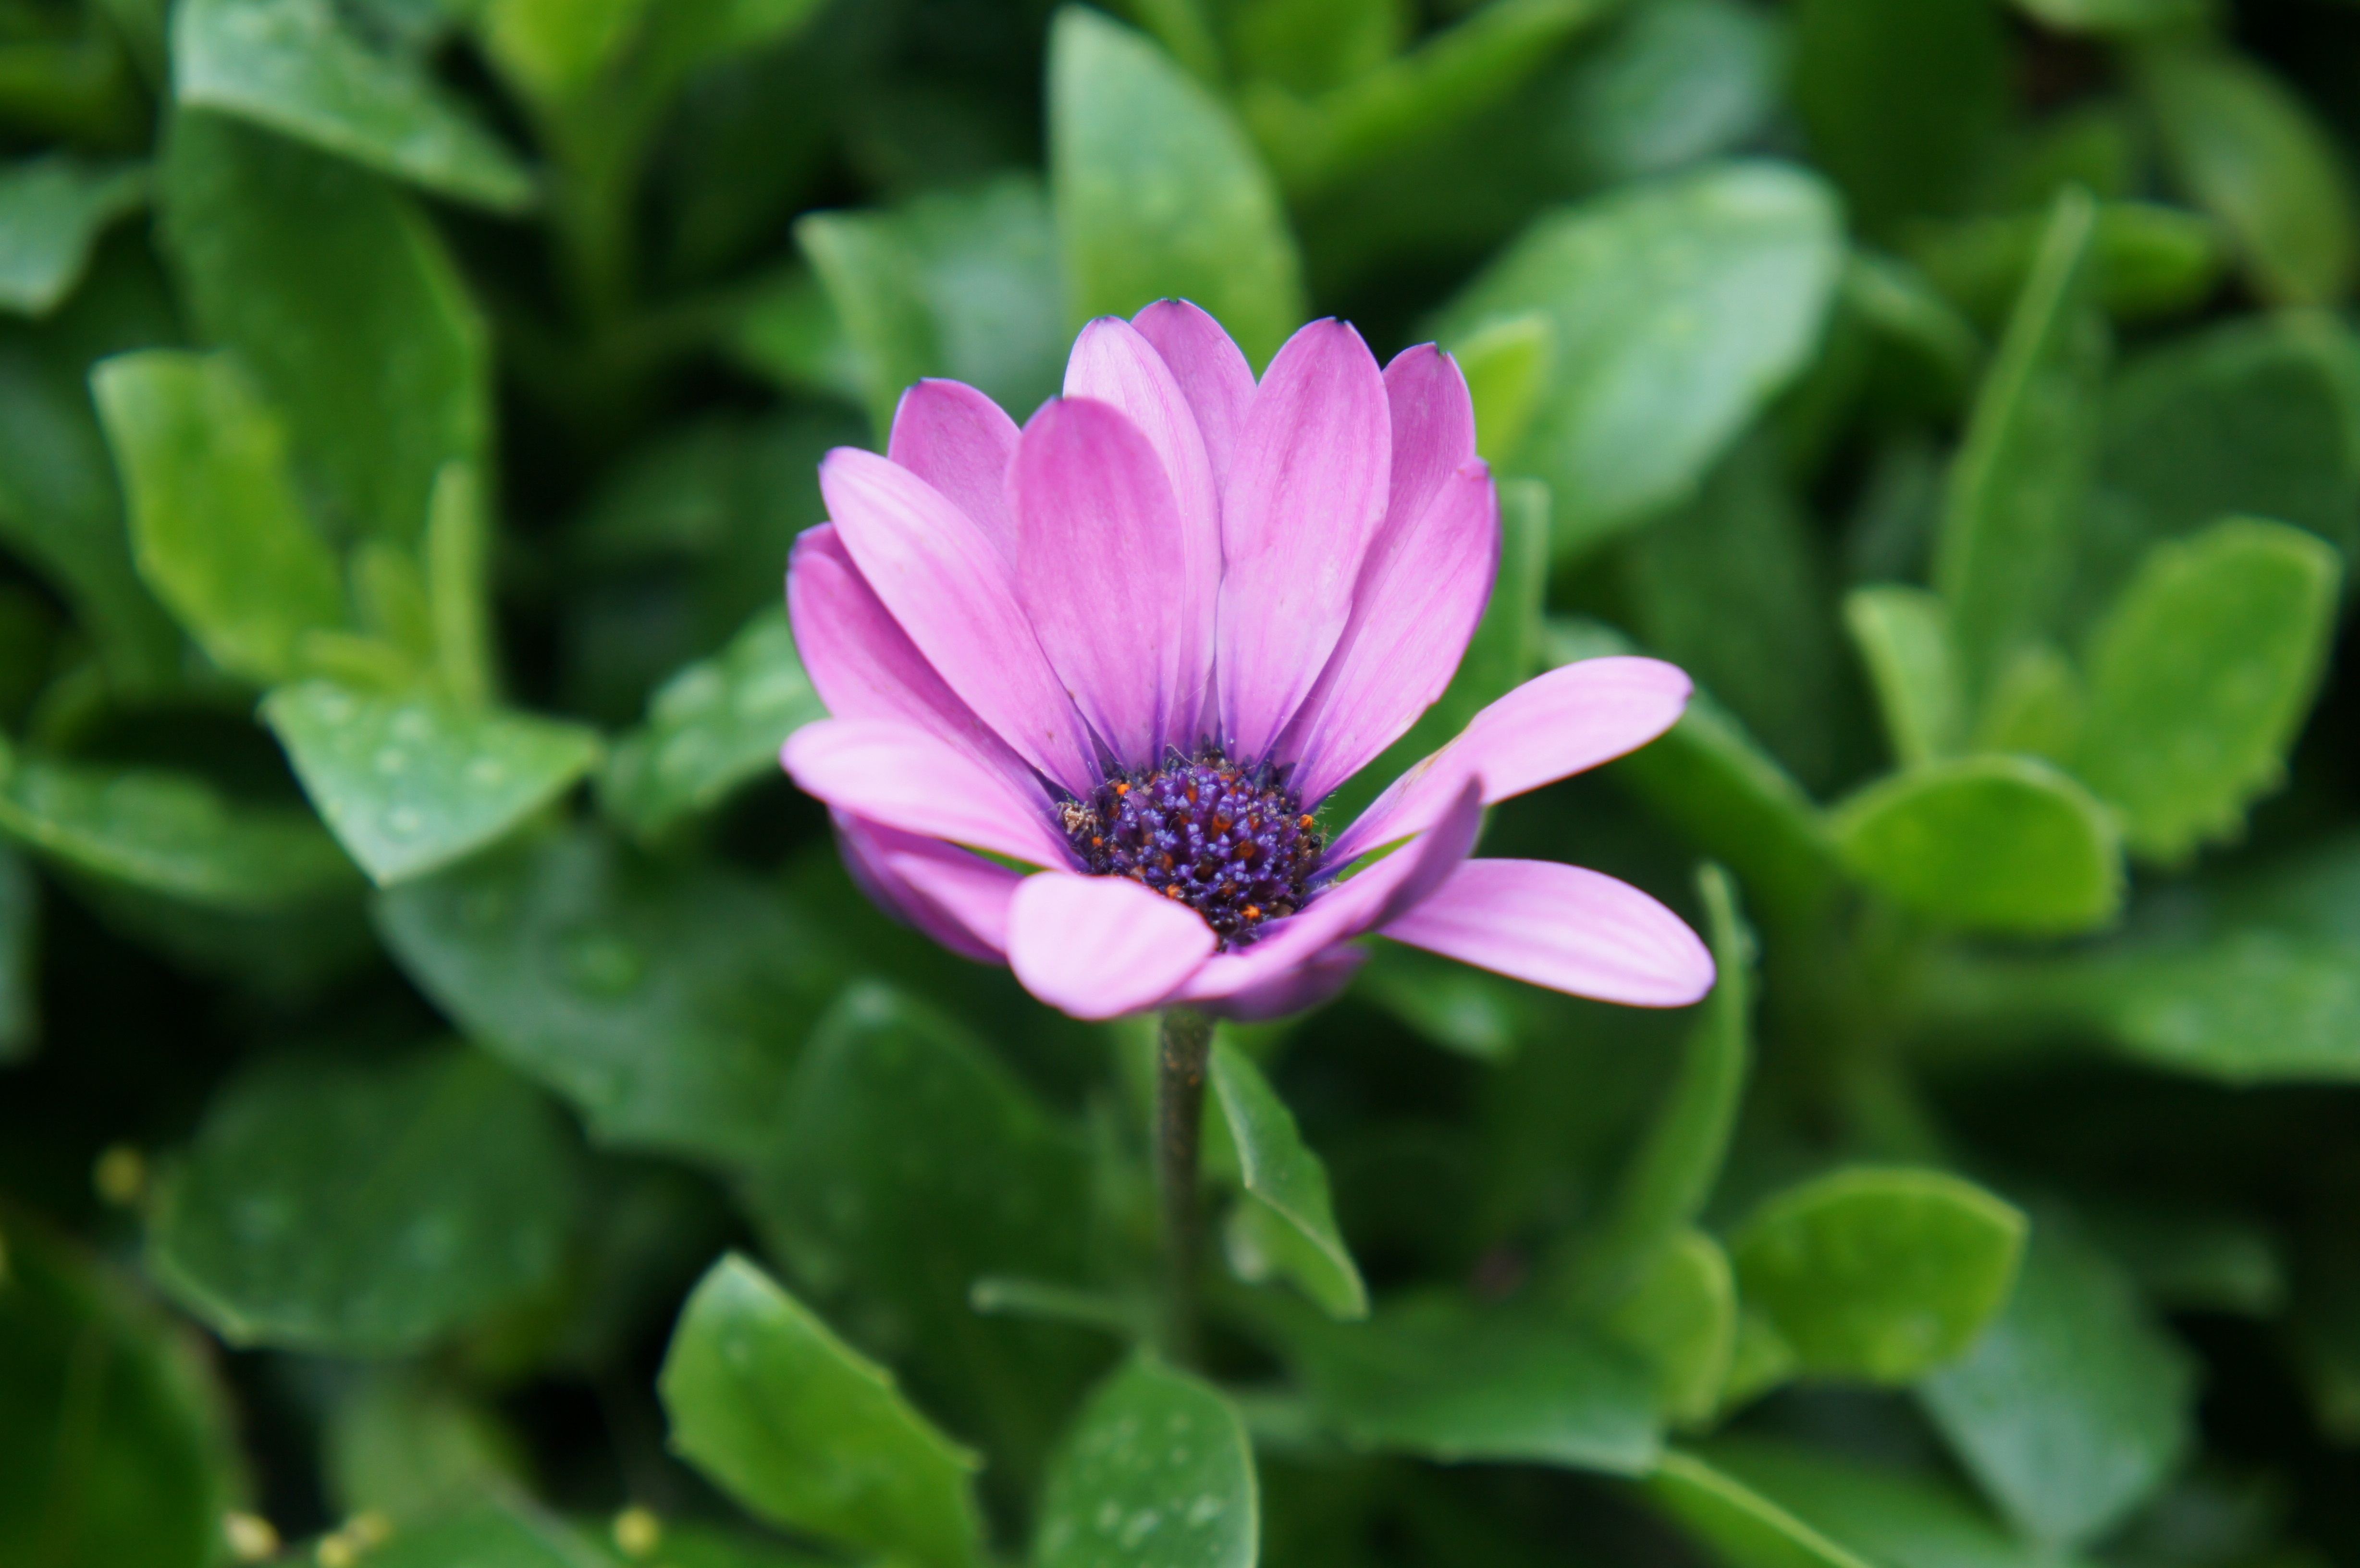
nature, plant, flower, purple, petal, green, botany, pink, flora, wildflower, macro photography, flowering plant, daisy family, purple daisy, annual plant, land plant